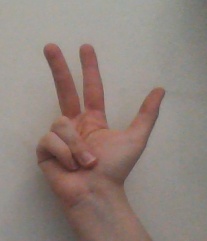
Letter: al